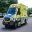
Label: ambulance